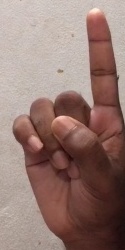
ASL sign: 1